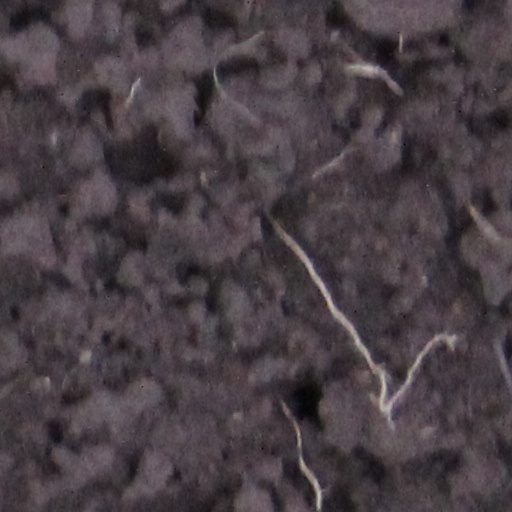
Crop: wheat